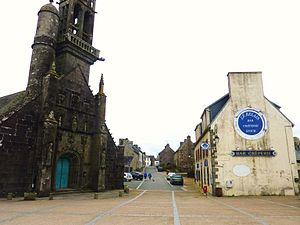
L'Hôpital-Camfrout
Hôpital-Camfrout, nom d'usage L'Hôpital-Camfrout [lɔpital kɑ̃fʁut], est une commune du département du Finistère, dans la région Bretagne, en France.